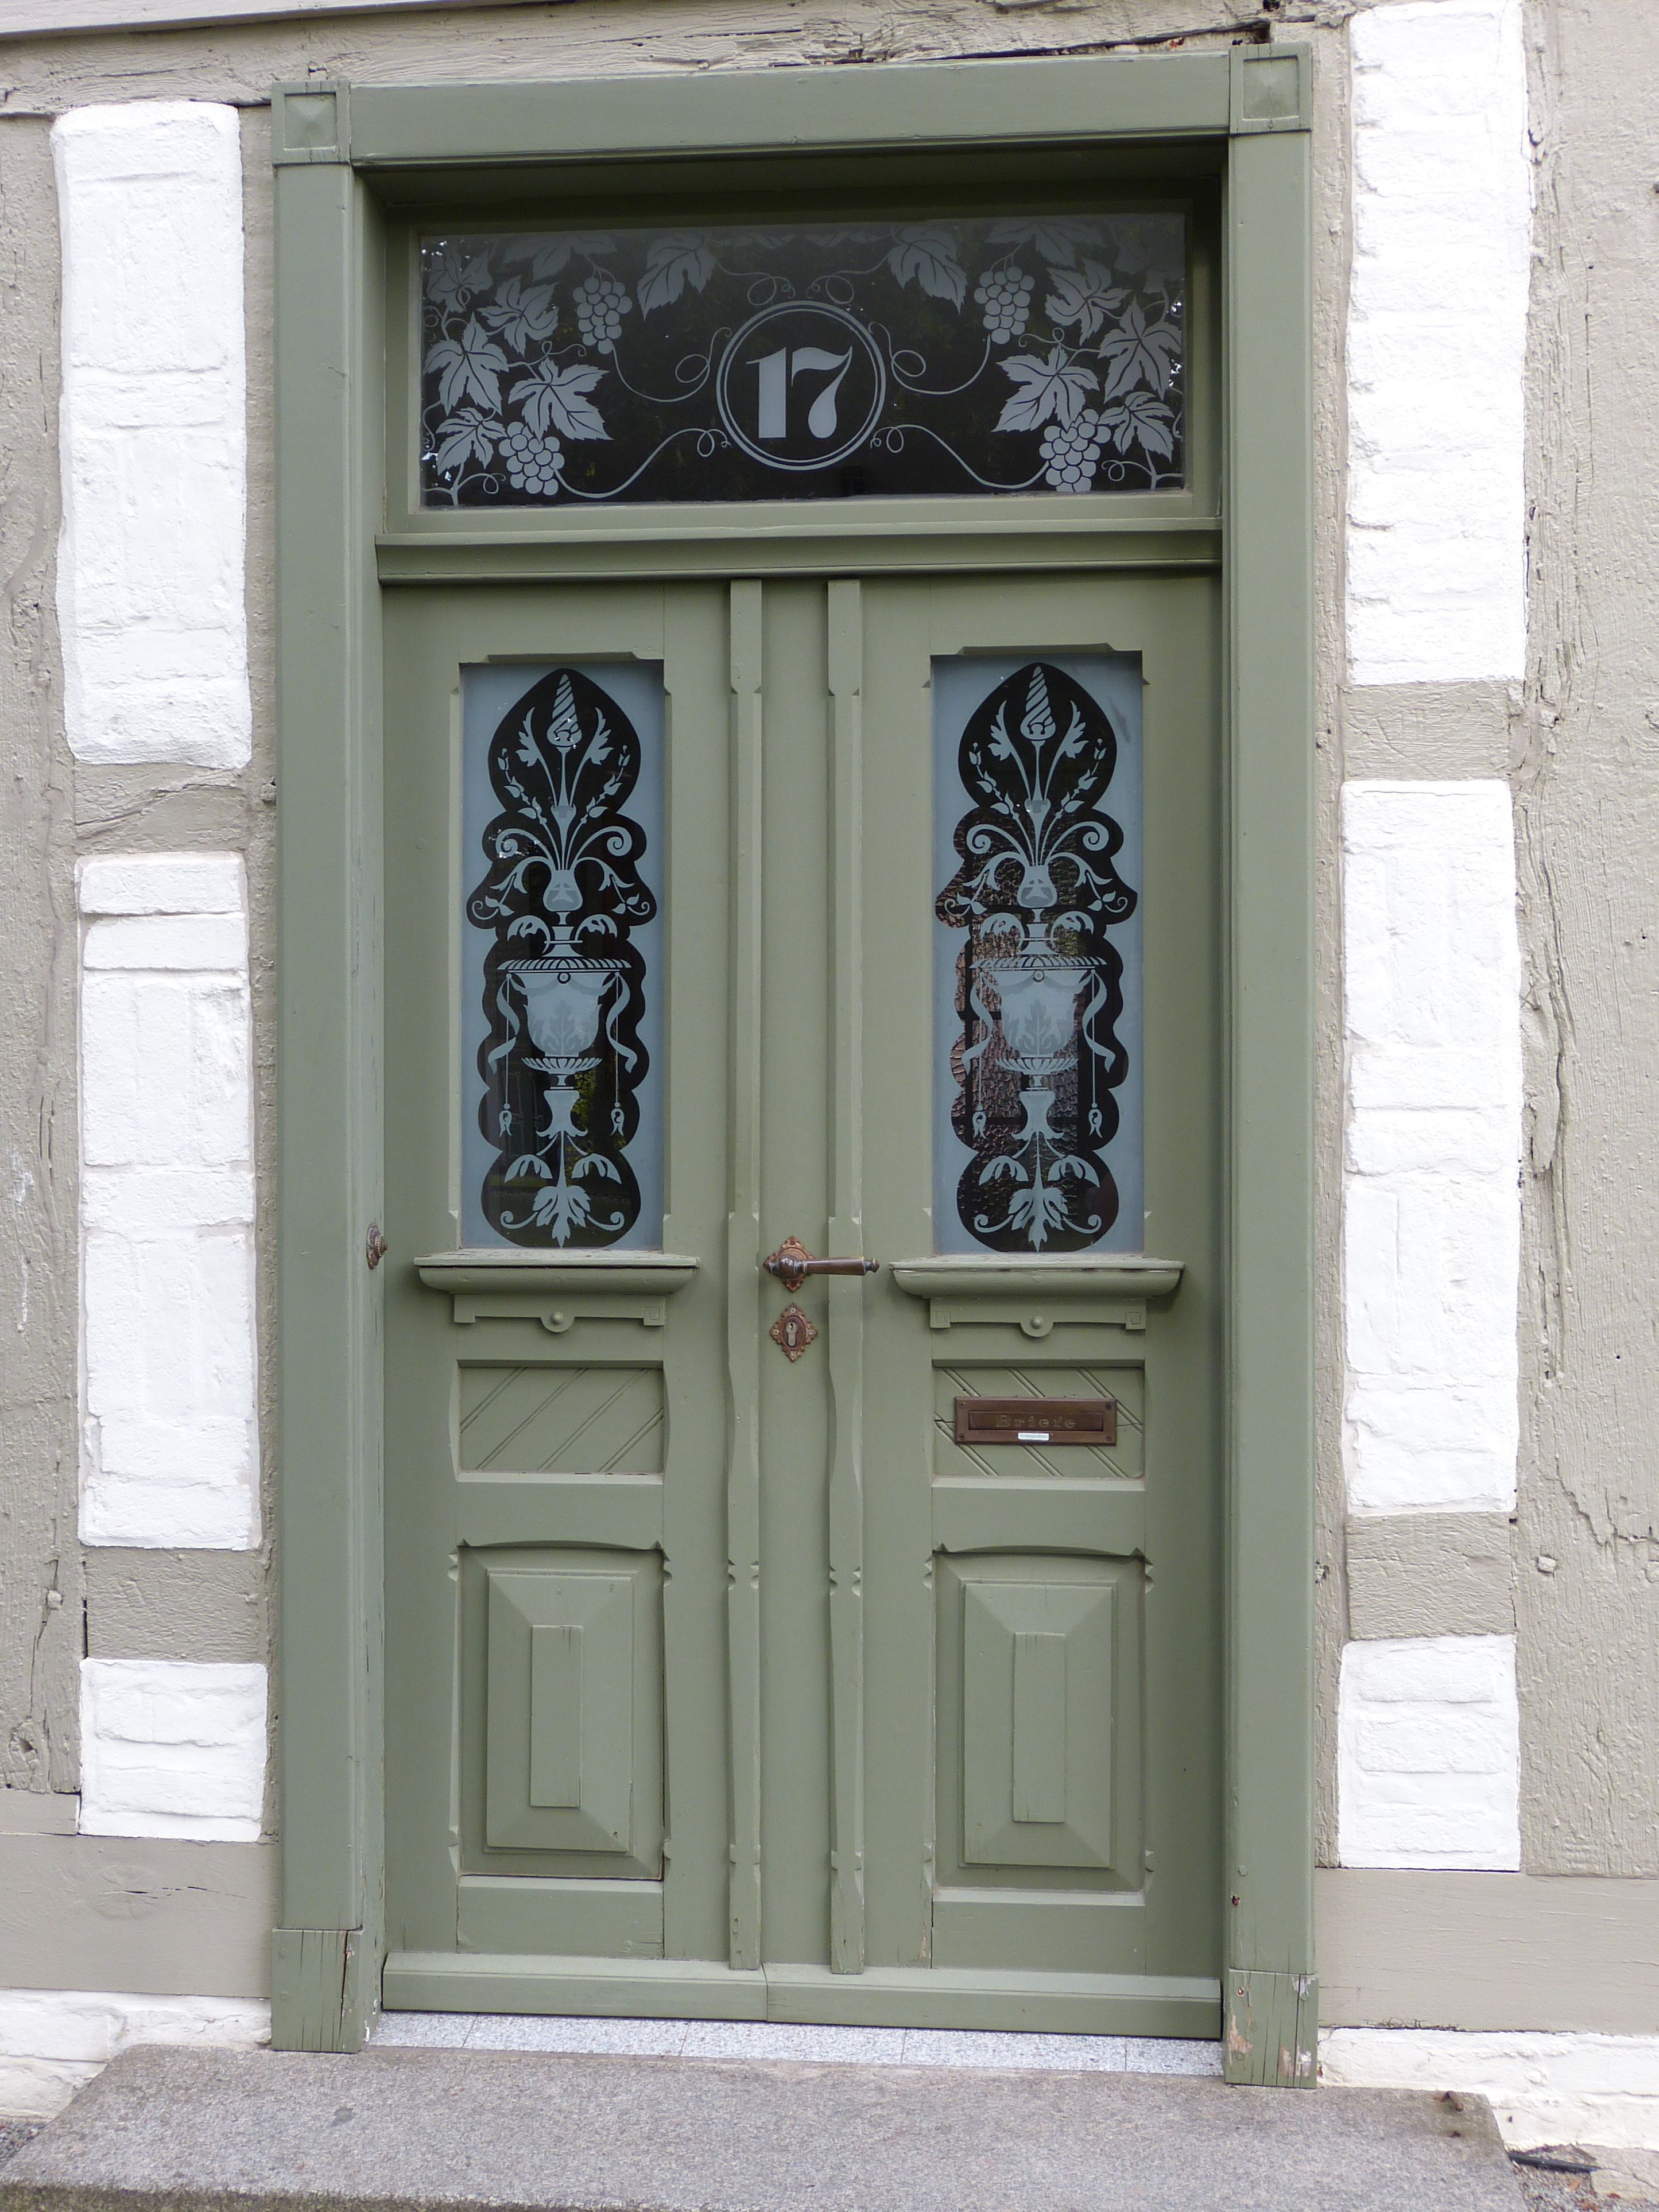
wood, window, glass, old, facade, furniture, door, goal, input, house entrance, mecklenburg, portal, truss, sash window